John Bolling

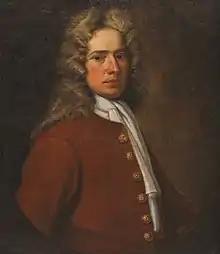

John Bolling (January 27, 1676April 20, 1729) was an American merchant, planter, politician and military officer in the colony of Virginia, who served several terms in the House of Burgesses, all representing Henrico County. The earliest of four related men of the same name to serve in the Virginia General Assembly, he was the great-grandson of Pocahontas and her husband, John Rolfe. He is often confused with his firstborn son of the same name (who also held the same militia rank of major), John Bolling (1700-1757) who at various times because of the creation of new counties and his own establishment of "Bolling Hall" plantation in Goochland County, represented Goochland, Henrico and Chesterfield counties).